Norigae (film)

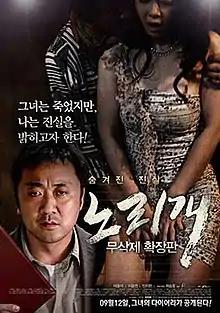
Theatrical poster

Norigae is a 2013 South Korean legal drama thriller film based on the story of Jang Ja-yeon. The film depicts the darker side of the Korean entertainment industry including the casting couch and sexual abuse.